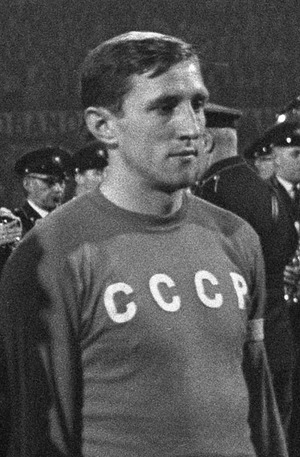
Albert Alekseïevitch Chesternev, aussi orthographié Chesterniov, né le 20 juin 1941 à Moscou, est un footballeur et entraîneur soviétique, décédé le 5 novembre 1994 à Moscou.